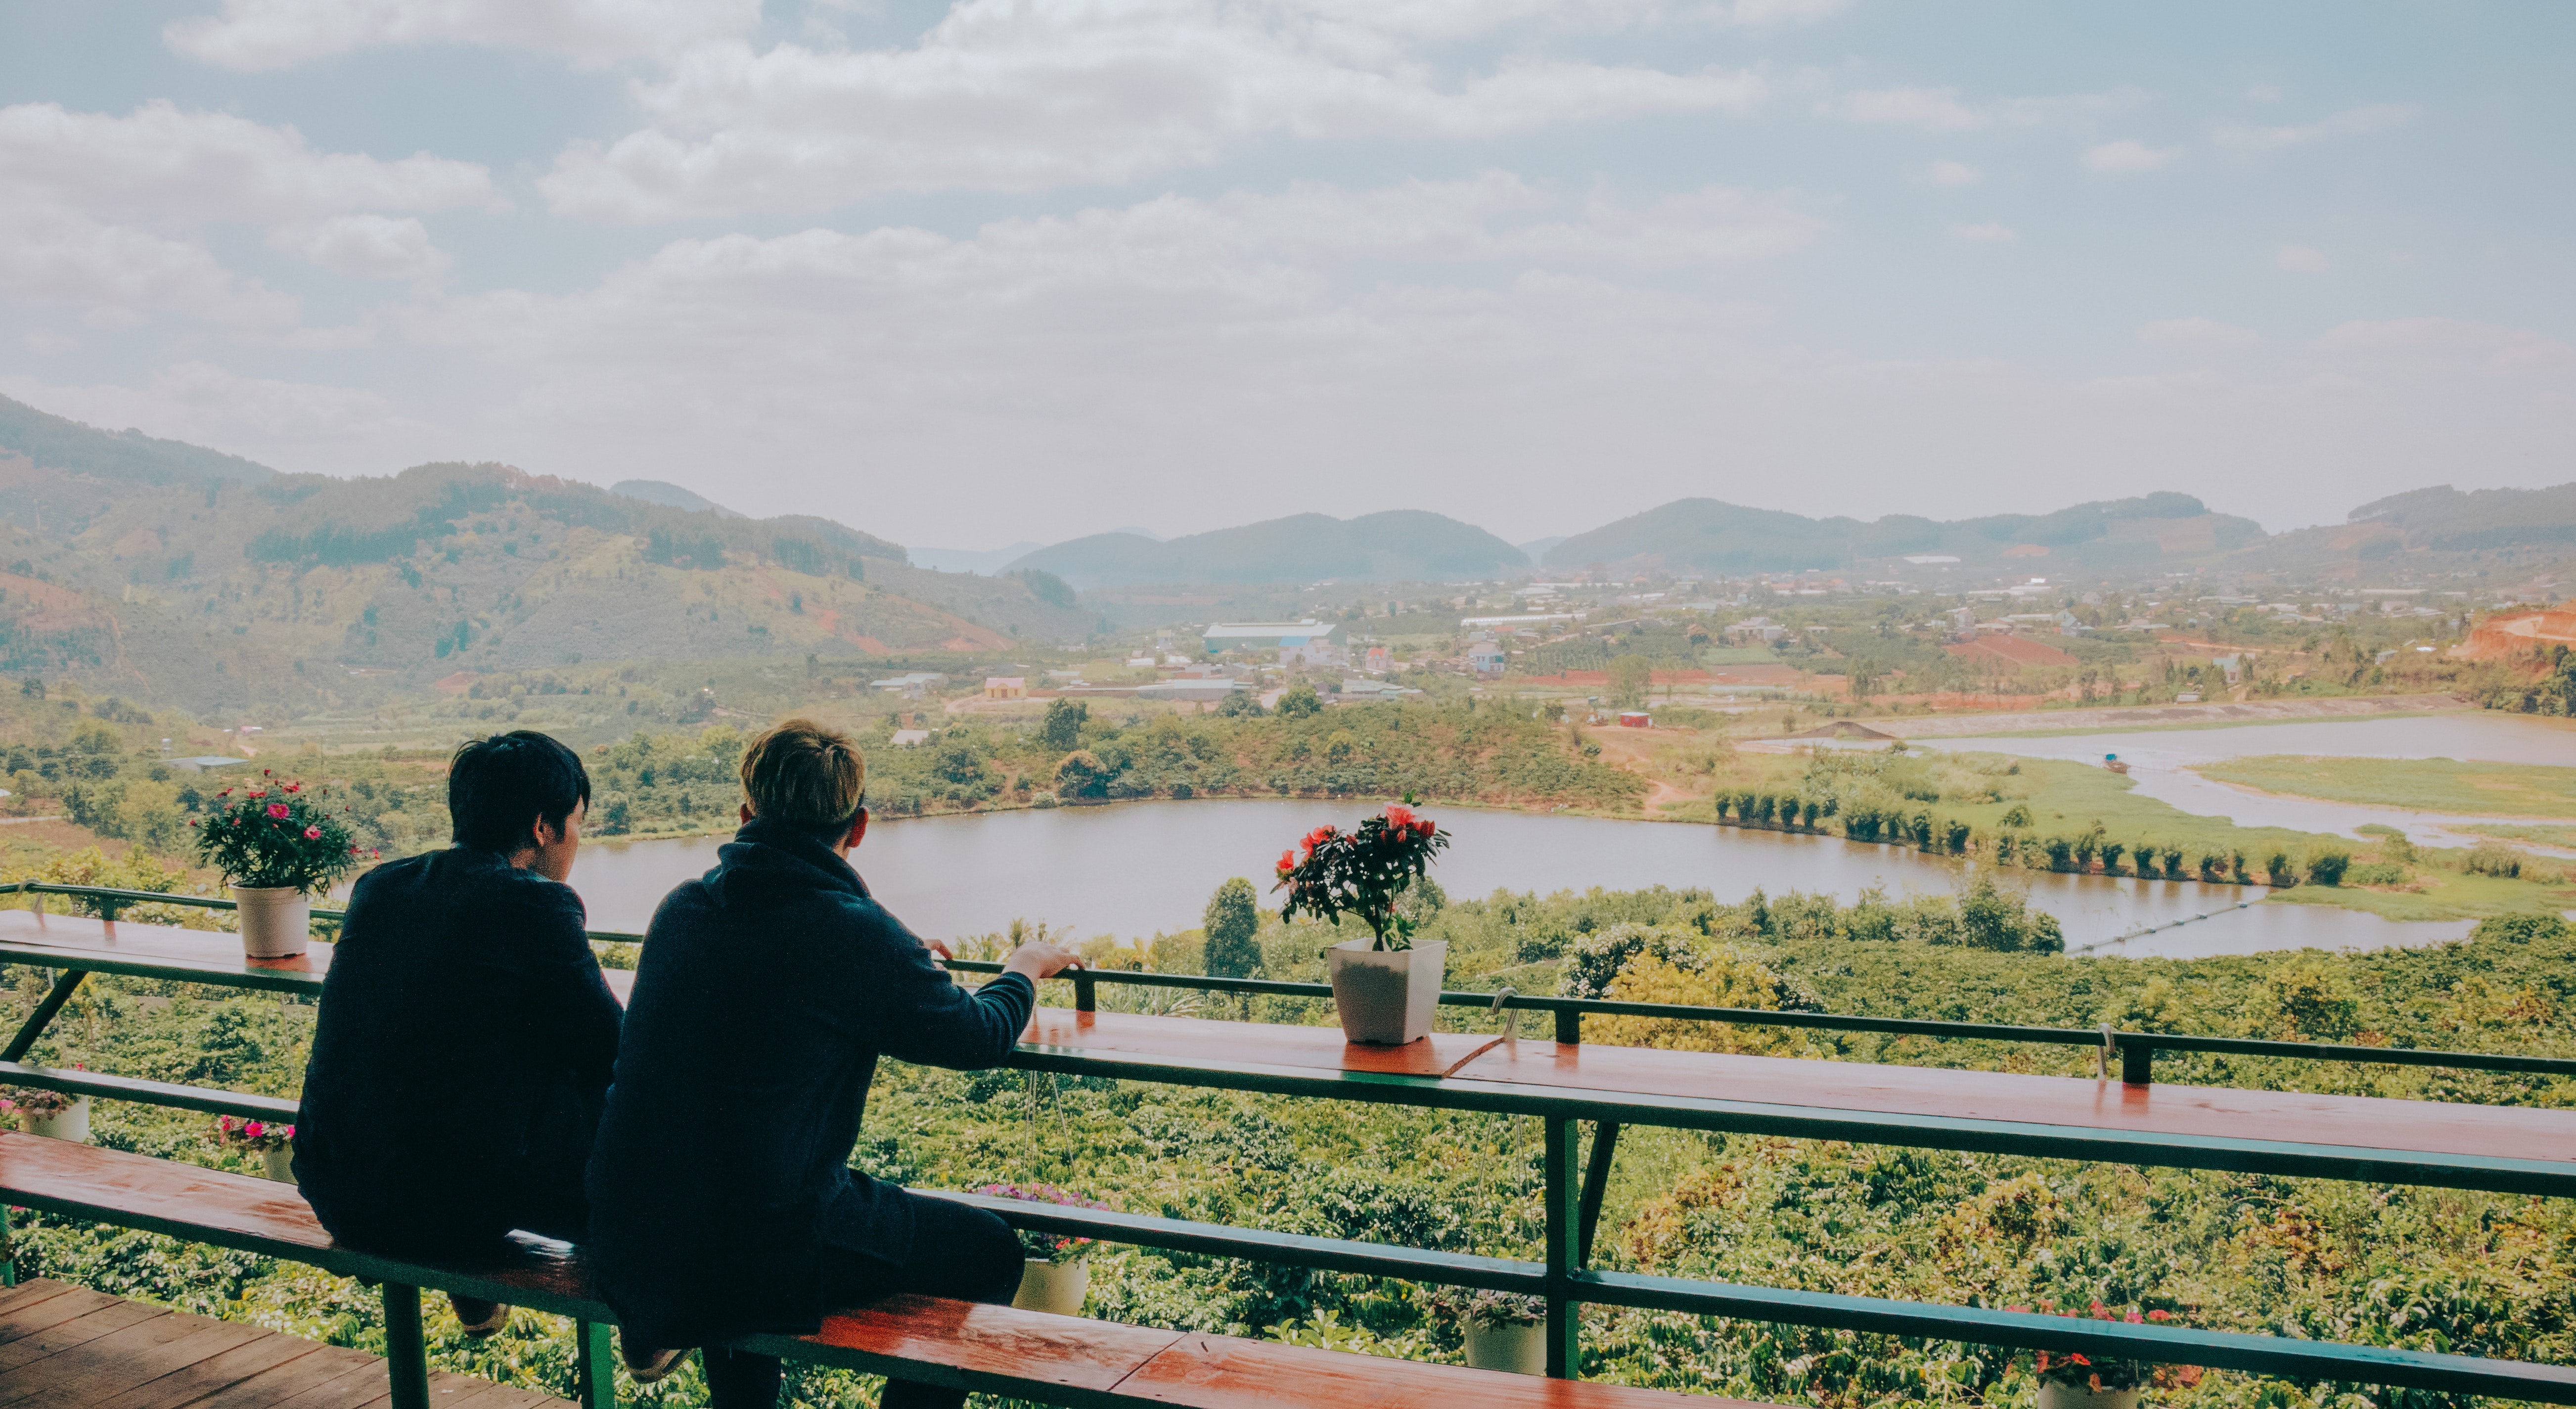
sky, tourism, tree, mountain, hill station, vacation, grass, landscape, hill, cloud, rural area, lake, leisure, photography, river, travel, plant, sitting, road, reservoir